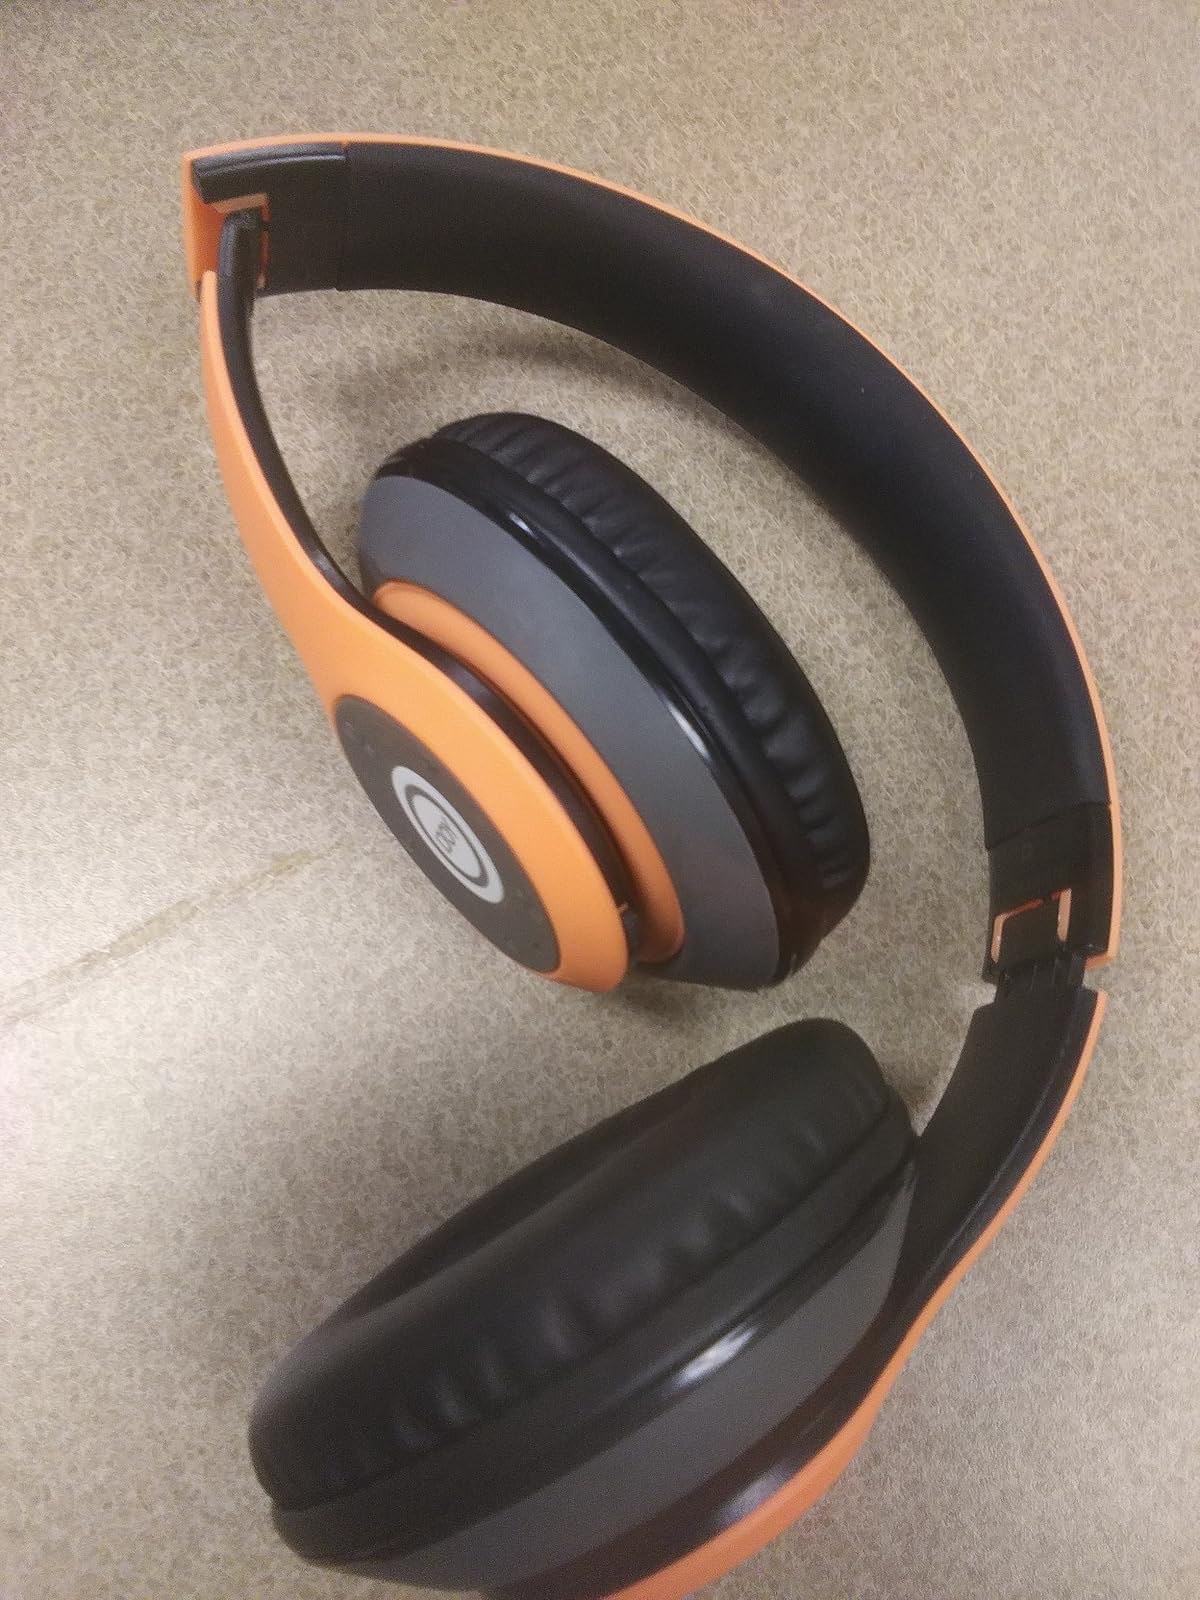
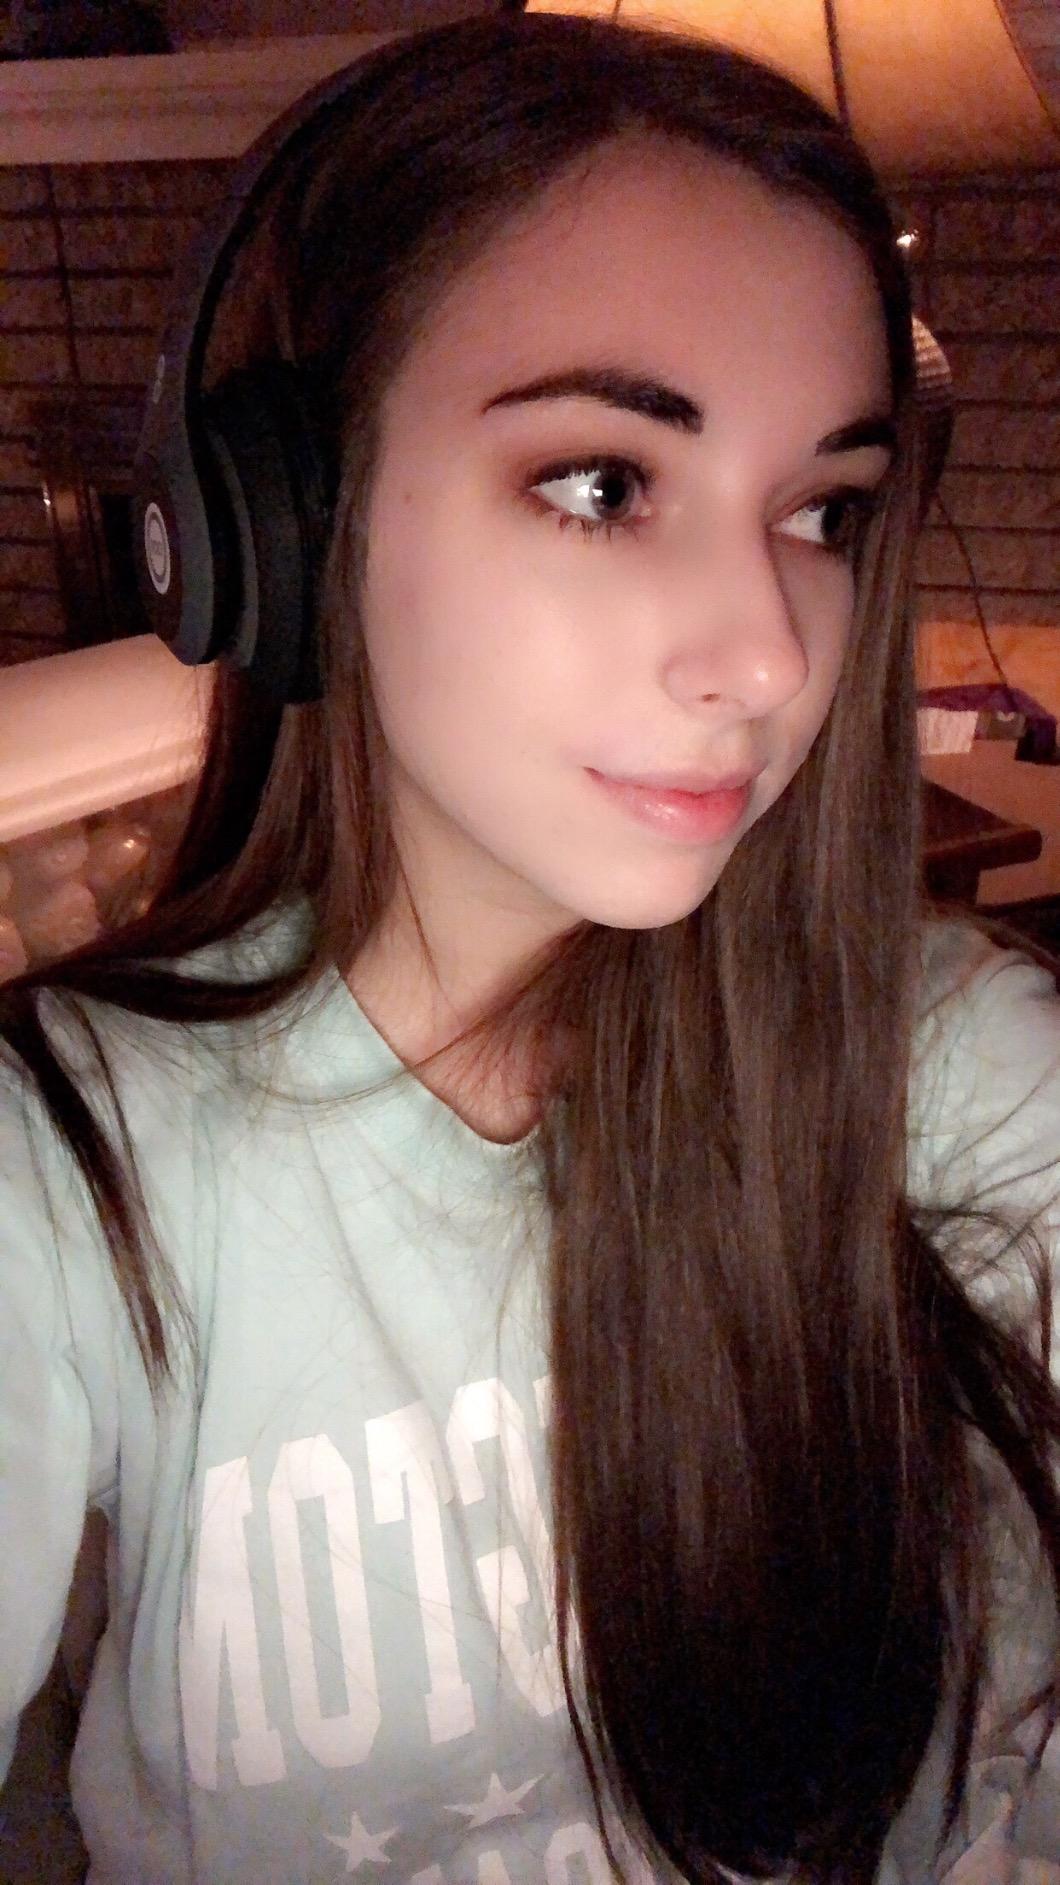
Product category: headphones
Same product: no